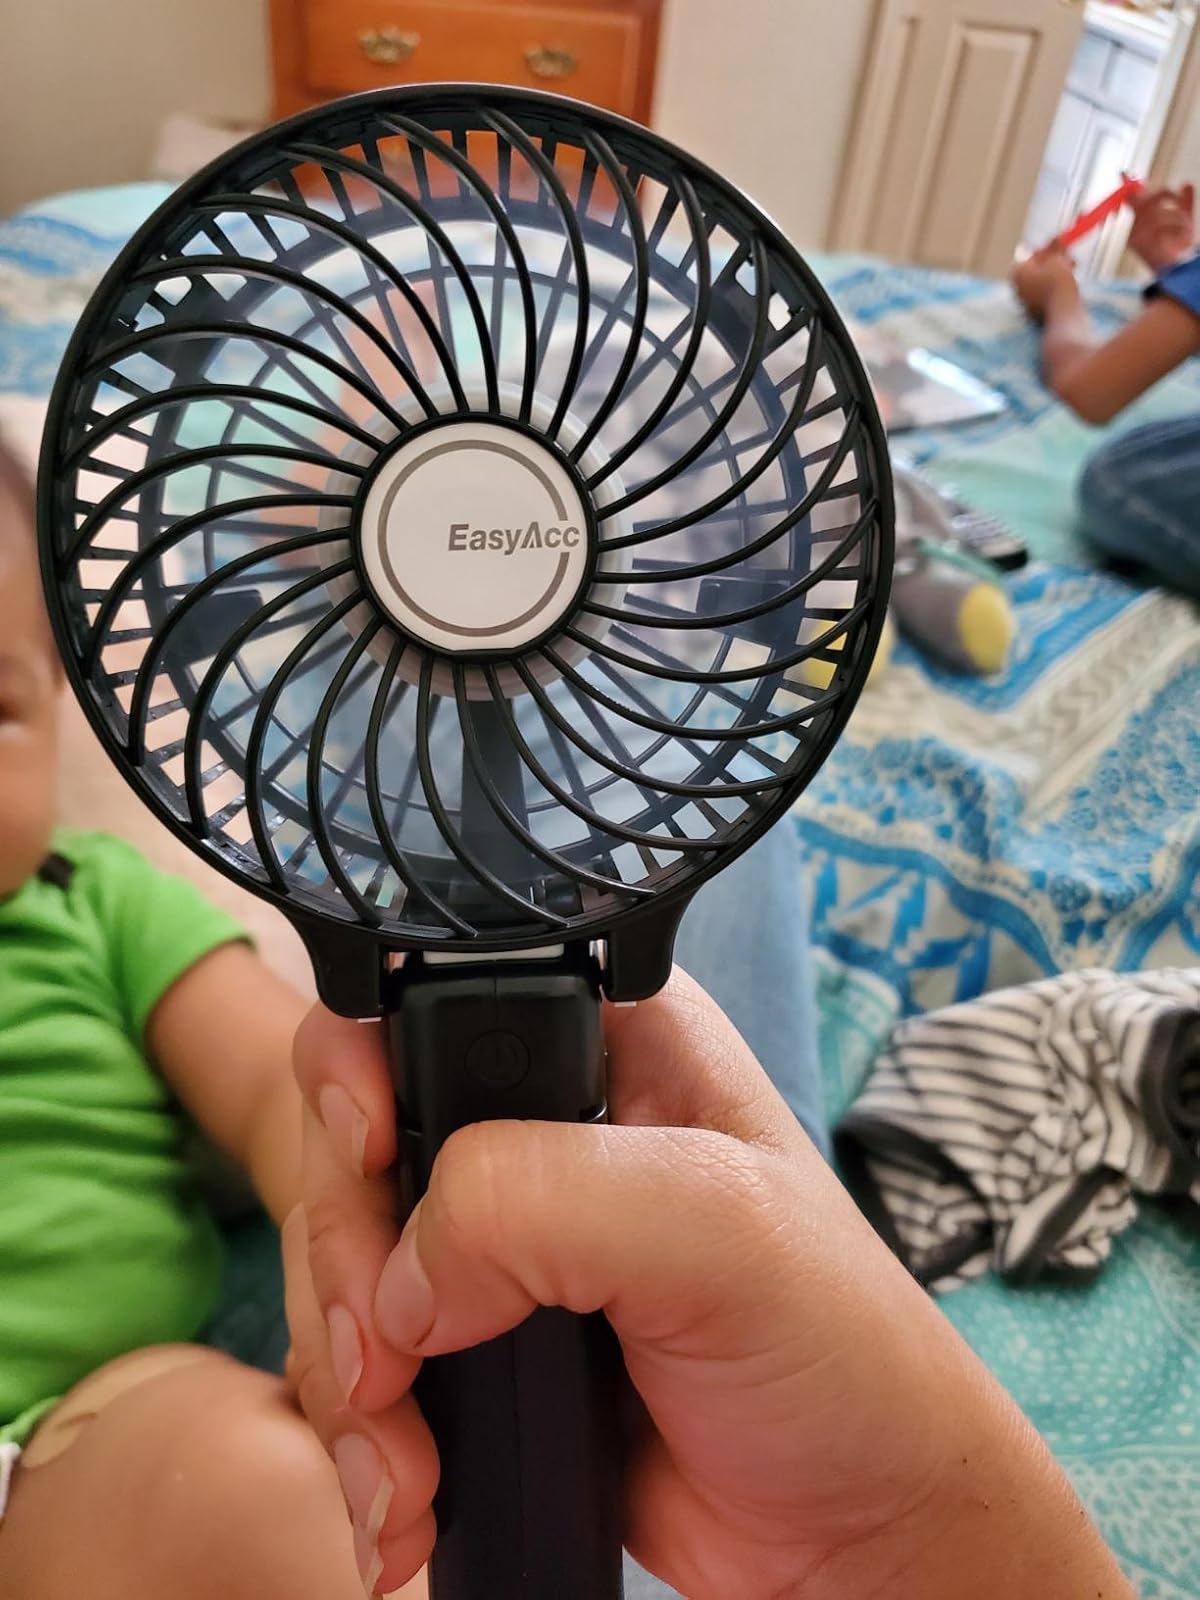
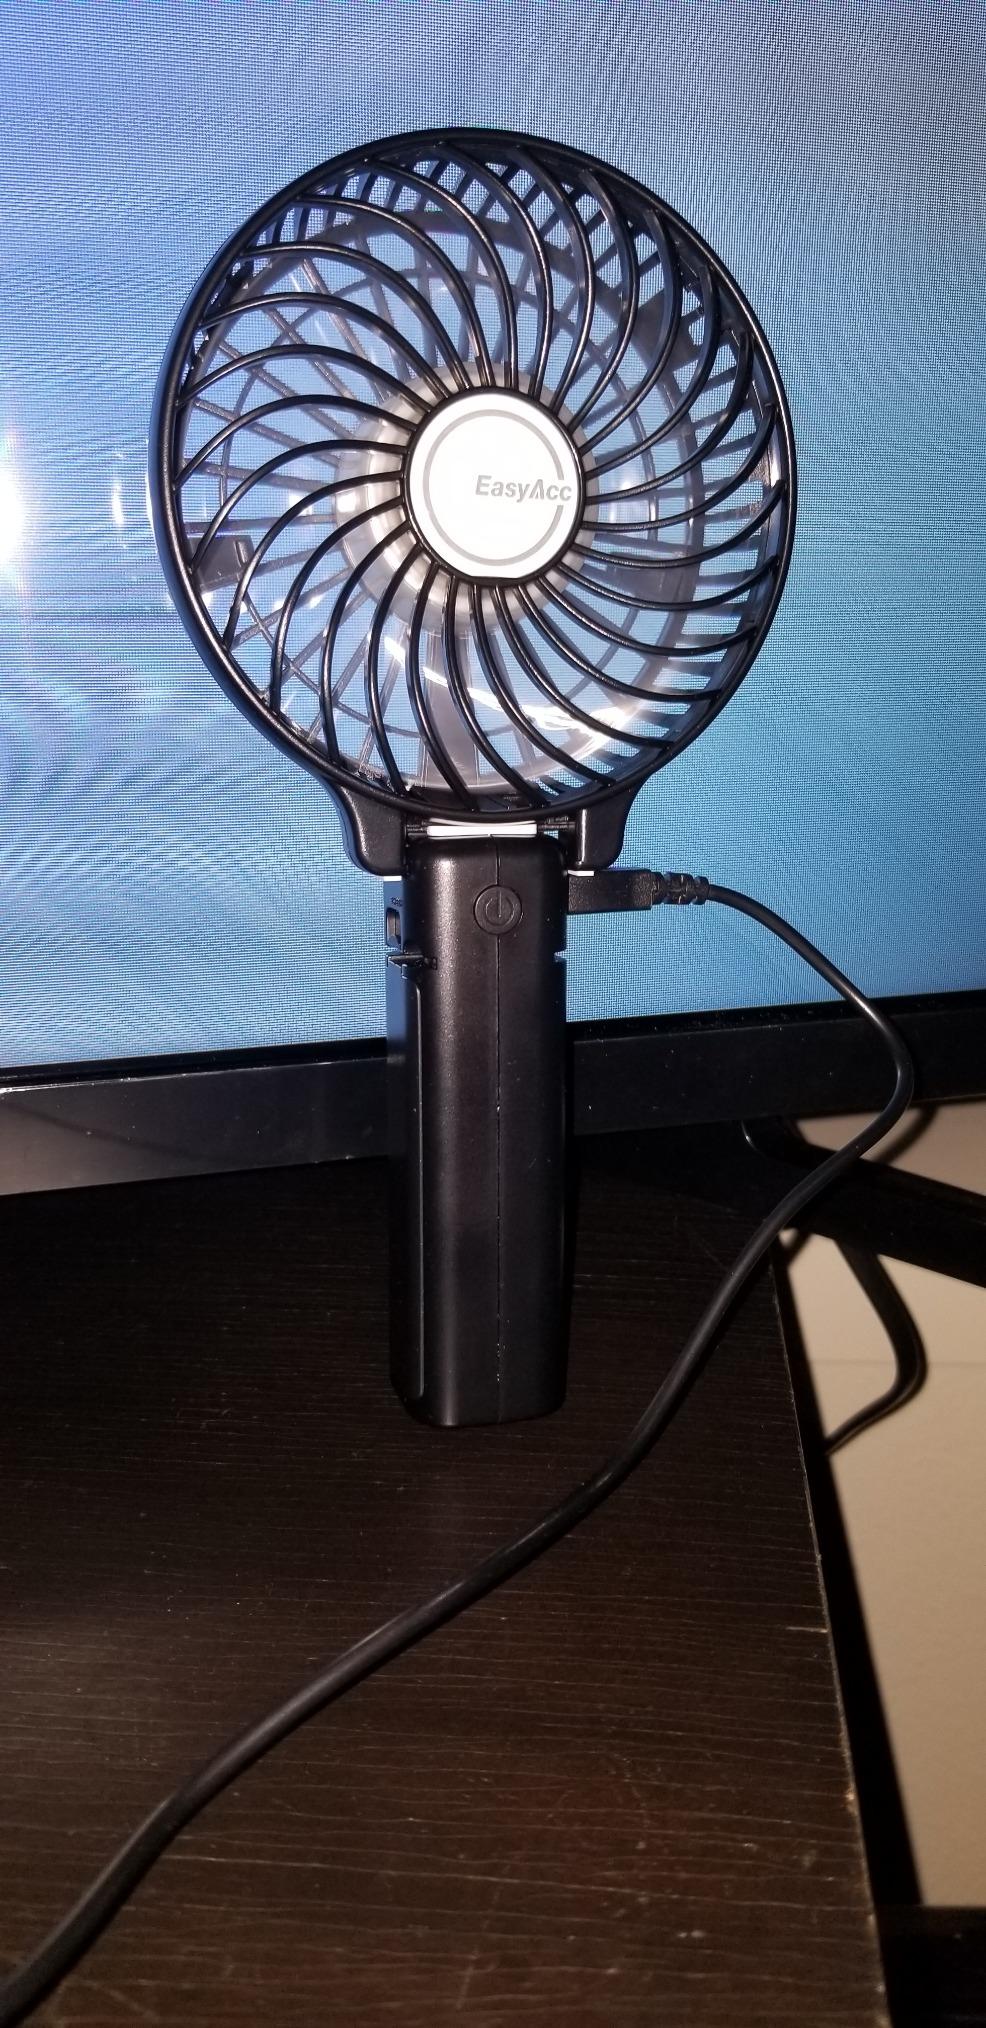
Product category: fan
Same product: yes